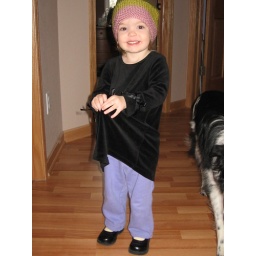
In her princess dress and princess shoes (and purple sweatpants and yellow socks and a hat she found in the sweater drawer)